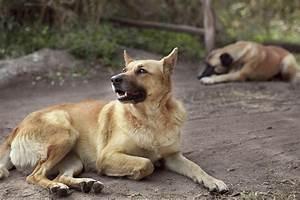
dog